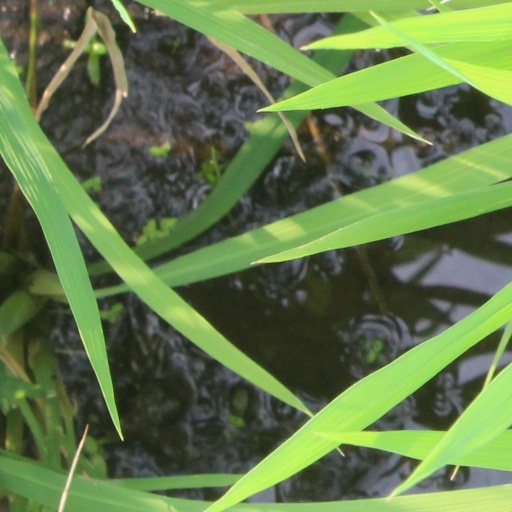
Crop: rice